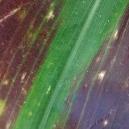
Crop: Maize
Condition: abiotic-disease-d